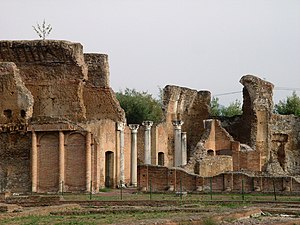
Villa Adriana
Villa Adriana
Villa Adriana eller på dansk Hadrians villa er en gammel romersk kejservilla beliggende ved Tivoli øst for Rom. Villaen blev opført af kejser Hadrian i perioden 118-138, og er ikke blot en enkelt villa, men et større kompleks af bygninger, der blev bygget som sommerbolig for kejseren. Området har inklusive have et areal på ca. 120 ha., og det er dermed det største paladsanlæg bygget af en romersk kejser. Villa Adriana blev i 1999 optaget på UNESCOs verdensarvsliste.